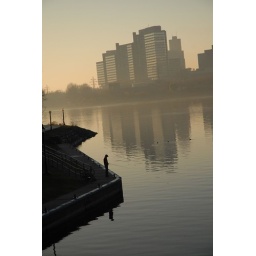
The dying sunset catches a fisherman dipping his line in the Ottawa River. The buildings across the river are in Hull, Quebec.